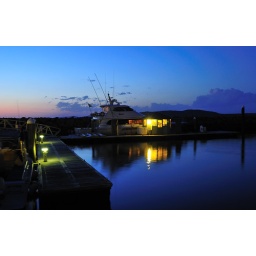
Nothing too great about this shot but I liked the pink in the sky so I kept it.